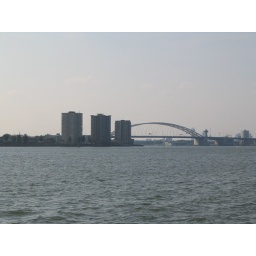
Van Brienenoord bridge over the river Maas near Rotterdam